Michigan State University

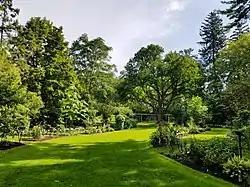
W. J. Beal Botanical Garden

The oldest part of campus lies on the Red Cedar river's north bank. It includes Collegiate Gothic architecture, plentiful trees, and curving roads with few straight lines. The college built its first three buildings here, of which none survive. Other historic buildings north of the river include the president's official residence, Cowles House; and Beaumont Tower, a carillon clock tower marking the site of College Hall, the original classroom building. To the east lies Eustace–Cole Hall, America's first freestanding horticulture laboratory. Other landmarks include the bronze statue of former president John A. Hannah, the W. J. Beal Botanical Garden, and the painted boulder known as "The Rock", a popular spot for theater, tailgating, and candlelight vigils. On the campus's northwest corner is the university's hotel, the Kellogg Hotel and Conference Center. The university also has two museums. MSU Museum, initiated in 1857, is one of the Midwest's oldest museums and is accredited by the American Alliance of Museums. The Eli and Edythe Broad Art Museum, designed by Zaha Hadid, opened in 2012 as MSU's primary art gallery, and features art from MSU's permanent collection as well as from graduate students on campus.